College Football All-Southern Team

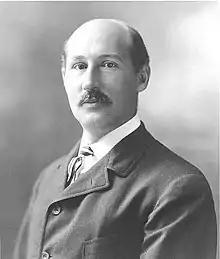
Walter Camp's "Eastern bias" drove the need for an All-Southern team.

Walter Camp's annual "official" All-America first team had been historically loaded with college players from Harvard, Yale, Princeton, Penn, and other Northeastern colleges. The dominance of Ivy League players on Camp's All-America teams led to criticism over the years that his selections were biased against players from the leading Western universities (then in America the West meant the Great Lakes region), including Chicago, Michigan, Minnesota, Wisconsin, and Notre Dame. Many selectors picked only Eastern players. For example, Wilton S. Farnsworth's All-American eleven of 1910 for the "New York Evening Journal" was made up of five players from Harvard, two from West Point, and one each from Yale, Princeton, Penn, and Brown. In 1894, Michigan defeated Cornell and lobbied for its center Fatty Smith to be the first Western All-American. The resistance to selecting Smith (or any other Western player) as an All-American is reflected in the following newspaper account from December 1894:"Some of the western colleges have developed great players on their teams and this year may claim for them a position on the All American team. Notably the University of Michigan claims for their center 'Fatty' Smith the supremacy in his position. But the western institutions have not yet mastered the eastern knowledge of all the details and fine points of the game. Smith has made a great record against the west and even against Cornell, but the Ithacan center was not a master of his position. When brought to face a man like the Stillman of today or the Bulliet of last year, Smith would simply be lost and entirely out generaled. So it would be with all of the claimants for line positions from western teams. And no one claims for a moment that western back field men could play in the same class with eastern men."